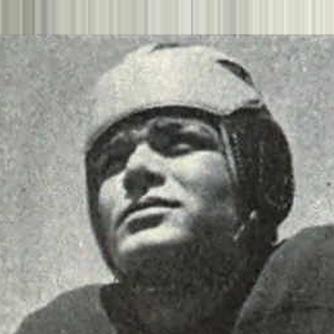
Age: 19